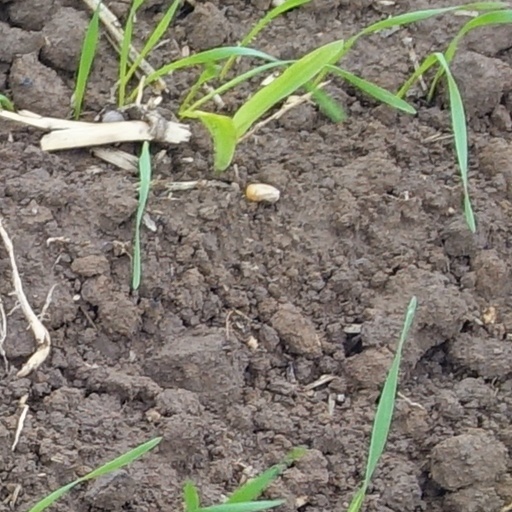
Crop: wheat